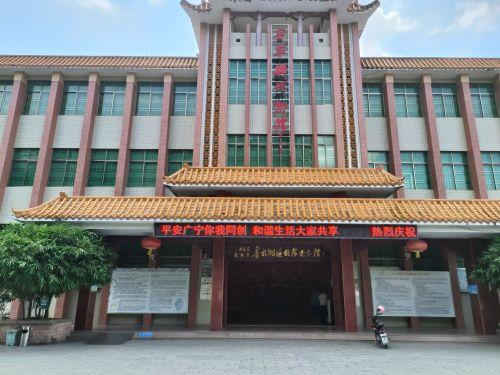
地标名称：广宁县博物馆
所在城市：肇庆市·广宁县